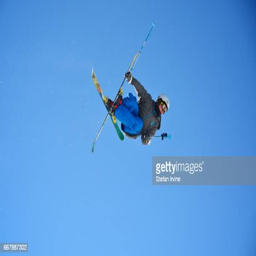
a freestyle skier performs an aerial trick as he launches from a jump